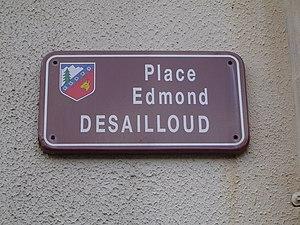
Le cimetière de Biollay est l'un des trois cimetières de la commune de Chamonix-Mont-Blanc en Haute-Savoie. les deux autres sont le petit cimetière du temple au sein même du centre-ville, et le cimetière d'Argentière.
Philippe-Edmond Désailloud, né en 1914, mort en 1983 et inhumé au cimetière de Biollay à Chamonix-Mont-Blanc, est un homme politique français. Il fut la cheville ouvrière de plusieurs projets dont le téléphérique de l'aiguille du Midi, le tunnel du Mont-Blanc et le village-piéton de Chamonix-Sud.
Le quartier de l'aiguille du Midi est un quartier de la commune française de Chamonix-Mont-Blanc, située dans le département de la Haute-Savoie en région Auvergne-Rhône-Alpes.